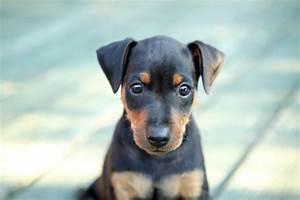
dog